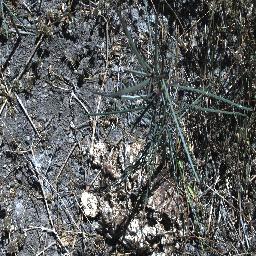
Label: parkinsonia